Ganesh Chaturthi

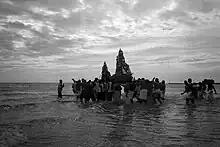
Ganesha Murthi are carried out into the North Sea at Clacton-on-Sea, UK.

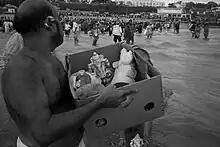
A devotee carries a box of Ganesha Murthi into the North Sea at Clacton-on-Sea, UK.

In Pakistan, Ganesh Chaturthi celebrations are conducted by the Shri Maharashtra Panchayat, an organisation for Maharashtrians in Karachi.